Centenary Pool Complex

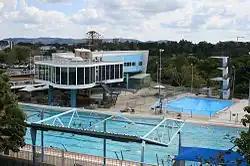

Centenary Pool Complex is a heritage-listed swimming pool at 400 Gregory Terrace, Spring Hill, City of Brisbane, Queensland, Australia. It was designed by architect James Birrell and built in 1959. It was added to the Queensland Heritage Register on 5 November 1996.